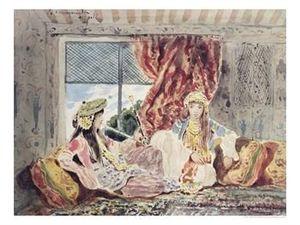
Charles-Émile Callande de Champmartin, né le 2 mars 1797 à Bourges et mort le 15 juillet 1883 à La Neuville-en-Hez, est un peintre français.